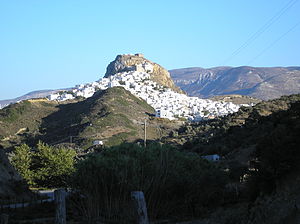
Skíros
Hovedbyen på Skiros, som kaldes Skiros eller kun khora (= byen).
Skíros er en græsk ø og den største og mest isolerede ø i Sporaderne.